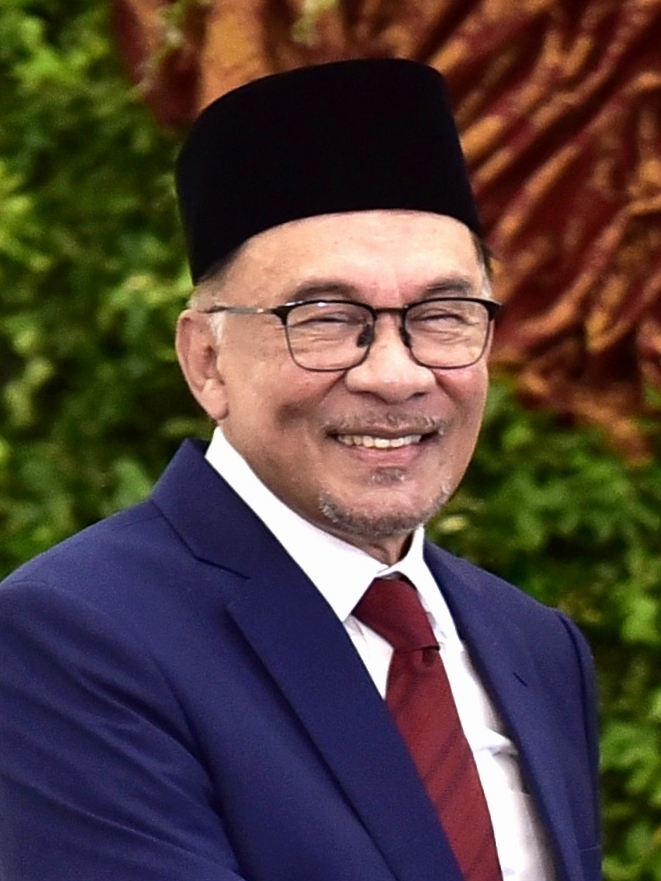
อันวาร์ อิบราฮิม

| name = อันวาร์ อิบราฮิม
| native_name = lang|ms|
| image = Anwar Ibrahim 09012023 (cropped).jpg
| office = นายกรัฐมนตรีมาเลเซีย​ คนที่ 10
| term_start = 24​ พฤศจิกายน​ พ.ศ.​ 2565
| deputy = อาหมัด ซาหิต ฮามิดีฟาดิลลาห์ ยูซอฟ
| predecessor = อิซมาอิล ซับรี ยักกบ​
| office1 = ผู้นำฝ่ายค้านมาเลเซีย
| primeminister1 = มุฮ์ยิดดิน ยัซซิน​อิซมาอิล ซับรี ยักกบ​
| term_start1 = 18​ พฤษภาคม​ พ.ศ.​ 2563
| term_end1 = 24​ พฤศจิกายน​ พ.ศ.​ 2565​
| predecessor1 = อิซมาอิล ซับรี ยักกบ​
| successor1 = มุฮ์ยิดดิน ยัซซิน​
| primeminister2 = อับดุลละห์ อะห์มัด บาดาวีนาจิบ ราซัก
| term_start2 = 28 สิงหาคม พ.ศ. 2551
| term_end2 = 10 กุมภาพันธ์ พ.ศ. 2558
| predecessor2 = วันอาซีซะห์ วันอิสมาอิล
| successor2 = วันอาซิซะห์ วันอิสมาอิล
| office3 = สมาชิกสภาผู้แทนราษฎรมาเลเซียจากเขต Permatang Pauh
| term_start3 = 28 สิงหาคม พ.ศ. 2551
| term_end3 = 10 กุมภาพันธ์ พ.ศ. 2558
| predecessor3 = วันอะซีซะห์ วันอิสมาอิล
| successor3 = มุฮ์ยิดดิน ยัซซิน​
| term_start4 = 29 มีนาคม พ.ศ. 2525
| term_end4 = 14 เมษายน พ.ศ. 2542
| predecessor4 = ซาบิดี อาลี
| successor4 = วันอาซีซะห์ วันอิสมาอิล
| office5 = คู่สมรสรองนายกรัฐมนตรีมาเลเซีย
| term_start5 = 21 พฤษภาคม พ.ศ. 2561
| term_end5 = 24​ กุมพาพันธ์​ พ.ศ. 2563
| predecessor5 = ฮามิดะห์ คามิส​
| successor5 = มูไฮนี ไซนัล อาบิดีน​
| office6 = รองนายกรัฐมนตรีมาเลเซียคนที่ 7
| primeminister6 = มหาเธร์ โมฮัมหมัด
| term_start6 = 1 ธันวาคม พ.ศ. 2536
| term_end6 = 2 กันยายน พ.ศ. 2541
| predecessor6 = ฆาฟาร์ บาบา
| successor6 = อับดุลละห์ อะห์มัด บาดาวี
| birth_place = จโระก์ ตก กุน รัฐปีนัง สหภาพมาลายา
| party = ปาตากัน ระก์ยัต|PR&nbsp;– ปาร์ตี คีดิลัน ระก์ยัต|PKR (2006–ปัจจุบัน)
บาริซัน เนชันเนลl|BN&nbsp;– อัมโน|UMNO (1982–1998)
| spouse = วันอาซีซะห์ วันอิสมาอิล
| children = 6 คน รวมนูรุล อิซซะห์ อันวาร์
| religion = อิสลามนิกายซุนนีย์
| profession = นักการเมือง
| alma_mater = มหาวิทยาลัยมาลายา
| monarch = สมเด็จพระราชาธิบดีอับดุลละฮ์ ชะฮ์ สมเด็จพระราชาธิบดีอิบราฮิม อิซมาอิลแห่งยะโฮร์|สมเด็จพระราชาธิบดีอิบราฮิม อิซมาอิล|
ดาโต๊ะ ซรี อันวาร์ บิน อิบราฮิม (, ; เกิด 10 สิงหาคม พ.ศ. 2490) เป็นนักการเมืองชาวมาเลเซีย นายกรัฐมนตรีมาเลเซียคนปัจจุบัน เคยดำรงตำแหน่งรองนายกรัฐมนตรี รัฐมนตรีหลายกระทรวง ผู้นำฝ่ายค้าน
ใน พ.ศ. 2542 เขาถูกตัดสินจำคุกหกปีด้วยข้อหาทุจริต และใน พ.ศ. 2543 ถูกตัดสินจำคุกอีกเก้าปีด้วยข้อหาการร่วมเพศทางทวารหนัก|ร่วมเพศทางทวารหนัก ใน พ.ศ. 2547 ศาลสหพันธรัฐกลับการพิพากษาลงโทษที่สองและเขาได้รับการปล่อยตัว ในเดือนกรกฎาคม พ.ศ. 2551 เขาถูกจับกุมจากข้อกล่าวหาว่า เขาร่วมเพศกับเพื่อนร่วมงานชายคนหนึ่งทางทวารหนัก แต่ศาลพิพากษายกฟ้องในเดือนมกราคม พ.ศ. 2555* ต่อมา อัลวาร์เป็นบุคคลนำในฝ่ายค้านและช่วยรวมพรรคฝ่ายค้านเป็นพันธมิตรประชาชน|ปากาตันรักยัต ซึ่งลงสมัครรับเลือกตั้งในการเลือกตั้งทั่วไปปี 2551 และ 2556
== ผู้นำฝ่ายค้านสมัยแรก ==
ที่การประชุมใหญ่สหองค์การมลายูแห่งชาติ มีการแจกจ่ายหนังสือ "50 Dalil Kenapa Anwar Tidak Boleh Jadi PM" ("50 เหตุผลว่าทำไมอันวาร์จึงเป็นนายกรัฐมนตรีไม่ได้") ซึ่งมีเนื้อหากล่าวหาชัดเจนเช่นเดียวกับกล่าวโทษอันวาร์ว่าฉ้อราษฎร์บังหลวง หนังสือนี้เขียนขึ้นโดย คาลิด จาฟรี อดีตบรรณาธิการของหนังสือพิมพ์อูตูซานมาเลเซียซึ่งรัฐบาลควบคุม และอดีตบรรณาธิการฮาเรียนเนชันแนลที่ล้มเหลว อันวาร์ได้คำสั่งห้ามจากศาลมิให้จำหน่ายหนังสืออีกและดำเนินคดีต่อผู้เขียนในข้อหาหมิ่นประมาท ตำรวจแจ้งข้อหาตีพิมพ์ข่าวเท็จโดยเจตนาร้ายต่อผู้เขียนหนังสือ ในบรรดาข้อกล่าวหาในหนังสือ หนึ่งในนั้นคือ อันวาร์เป็นพวกรักร่วมเพศ ตำรวจได้รับการชี้แจงให้สอบสวนความถูกต้องของการอ้างนี้ อันวาร์ถูกแจ้งข้อหาร่วมเพศทางทวารหนัก ถูกตัดสินโทษจำคุก 15 ปี ซึ่งซิดนีย์มอร์นิงแฮโรลเรียกว่า "การจัดฉากทางการเมืองอย่างโจ๋งครึ่ม"
ระหว่างการคุมขังของตำรวจใน พ.ศ. 2541 อันวาร์ถูกทุบตีโดย เราะฮิม นูร์ ซึ่งขณะนั้นเป็นจเรตำรวจ ภายหลังเราะฮิมถูกตัดสินว่ามีความผิดจริงฐานทำร้ายร่างกายและถูกจำคุกสองเดือนใน พ.ศ. 2543 เขาขอโทษอย่างเป็นทางการต่ออันวาร์และจ่ายค่าเสียหายไม่ทราบจำนวน
ใน พ.ศ. 2542 อันวาร์แจ้งความดำเนินคดีต่อนายกรัฐมนตรีมหาเธร์ในข้อหาหมิ่นประมาทที่กล่าวหาว่าประพฤติผิดศีลธรรมและเรียกอันวาร์ว่าพวกรักร่วมเพศในการแถลงข่าวในมาเลเซีย
คำตัดสินนี้ถูกพลิกบางส่วนใน พ.ศ. 2547 เป็นผลให้อันวาร์ถูกปล่อยตัวจากเรือนจำ ผู้เขียนหนังสือดั้งเดิมเสียชีวิตใน พ.ศ. 2548 ด้วยภาวะแทรกซ้อนจากโรคเบาหวาน แต่ไม่ก่อนหน้าที่ศาลสูงจะพิพากษาว่าเขามีความผิดฐานหมิ่นประมาทและต้องจ่ายค่าชดเชยแก่อันวาร์หลายล้านริงกิต ศาลสหพันธ์พิพากษาเมื่อวันที่ 8 มีนาคม พ.ศ. 2553 ว่า การที่มหาเธร์ปลดอันวาร์จากตำแหน่งในคณะรัฐมนตรีของเขาชอบตามรัฐธรรมนูญและชอบด้วยกฎหมาย หมายความว่า อันวาร์ล้มเหลวในการต่อสู้คัดค้านการปลดเขาออกจากตำแหน่ง
=== ข้อกล่าวหาการร่วมเพศทางทวารหนัก ===
วันที่ 29 มิถุนายน พ.ศ. 2551 เว็บท่าข่าวออนไลน์มาเลเซียกินีรายงานว่า ผู้ร่วมงานของอันวาร์ อิบราฮิมฟ้องรายงานตำรวจโดยอ้างว่า เขาถูกอันวาร์ร่วมเพศทางทวารหนัก อันวาร์กล่าวว่า โทษจำคุกจากข้อหานี้ที่เป็นไปได้นั้นอาจถูกมองได้ว่าเป็นความพยายามปลดเขาจากตำแหน่งผู้นำฝ่ายค้านหลังเขาได้รับการสนับสนุนเพิ่มขึ้นและชัยชนะในการเลือกตั้งซ่อม เขายังยืนยันความบริสุทธิ์ของตนอีกและอ้างหลักฐานในแบบรายงานการแพทย์ด้วย
ศาลตัดสินยกฟ้องในวันที่ 9 มกราคม พ.ศ. 2555 เกือบสองปีหลังการพิจารณาเริ่มขึ้น ซึ่งผู้พิพากษาเห็นว่าหลักฐานดีเอ็นเอที่อัยการส่งมานั้นเชื่อถือไม่ได้ และยกฟ้องอันวาร์
สองปีให้หลัง ศาลอุทธรณ์กลับคำตัดสินปล่อยตัวจำเลยเมื่อวันที่ 4 มีนาคม 2557 ทำให้อันวาร์ถูกตัดสินจำคุกห้าปี แต่ยังได้ประกันตัวระหว่างเขาอุทธรณ์คำตัดสินของคณะลูกขุน ฮิวแมนไรท์วอตช์และคณะกรรมการนักนิติศาสตร์ระหว่างประเทศกล่าวหารัฐบาลมาเลเซียว่าแทรกแซงในประเด็นตุลาการนี้ วันที่ 10 กุมภาพันธ์ 2558 ศาลกลางมาเลเซียสนับสนุนคำวินิจฉัยของศาลอุทธรณ์และยืนยันโทษจำคุกห้าปี
== อ้างอิง ==
== แหล่งข้อมูลอื่น ==
คอมมอนส์-หมวดหมู่|Anwar Ibrahim|
* Profile: Anwar Ibrahim
* Anwar Ibrahim Home Page
หมวดหมู่:นายกรัฐมนตรีมาเลเซีย
หมวดหมู่:นักการเมืองมาเลเซีย
หมวดหมู่:บุคคลจากรัฐปีนัง
หมวดหมู่:ชาวมาเลเซียเชื้อสายมลายู
หมวดหมู่:มุสลิมชาวมาเลเซีย
หมวดหมู่:สมาชิกสภาผู้แทนราษฎรมาเลเซีย
หมวดหมู่:ศิษย์เก่าจากมหาวิทยาลัยมาลายา